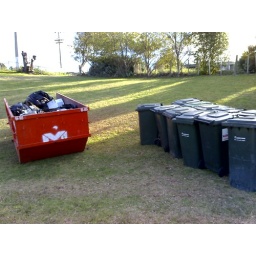
All the rubbish in the skip and the army of rubbish bins lined up on the bottom field like so many dirty Daleks.